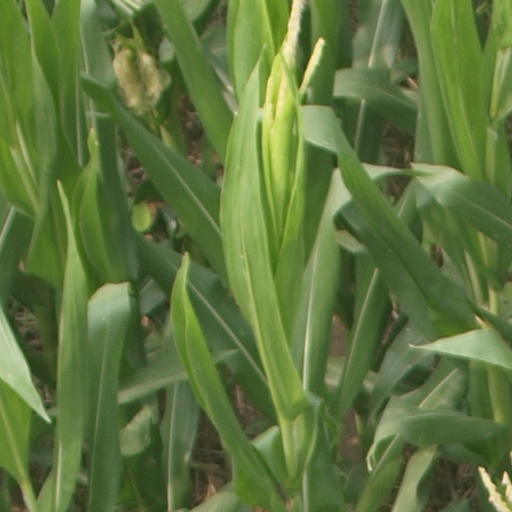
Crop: maize; corn